Nina Ruge

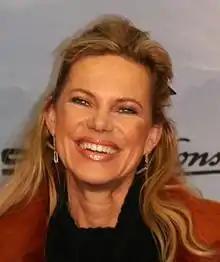
Ruge at the premiere of the film "Asterix bei den Olympischen Spielen" in Munich (15. January 2008)

Nina Ruge (born 24 August 1956 in Munich) is a German journalist, TV presenter and author.